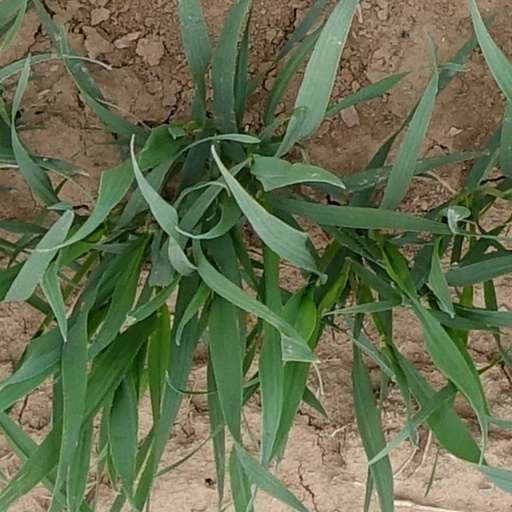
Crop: wheat